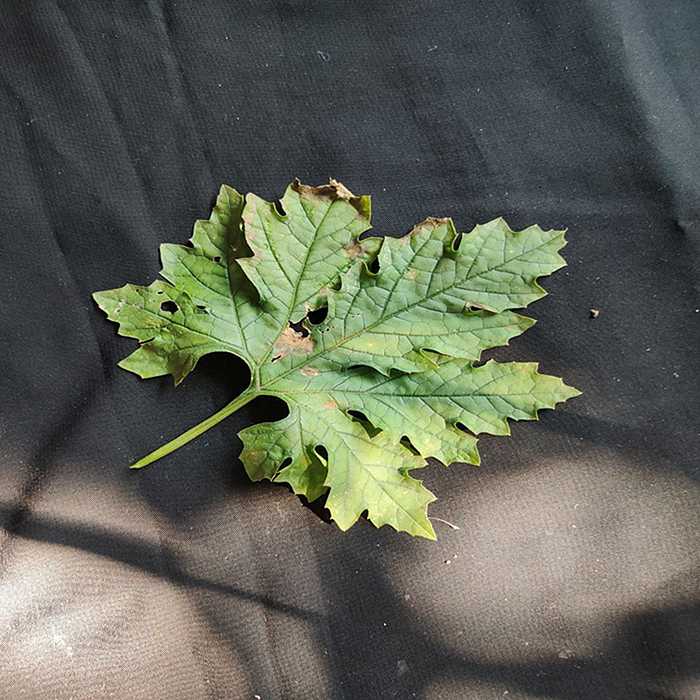
Plant: Bitter Gourd
Label: Downey mildew